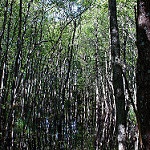
Label: forest